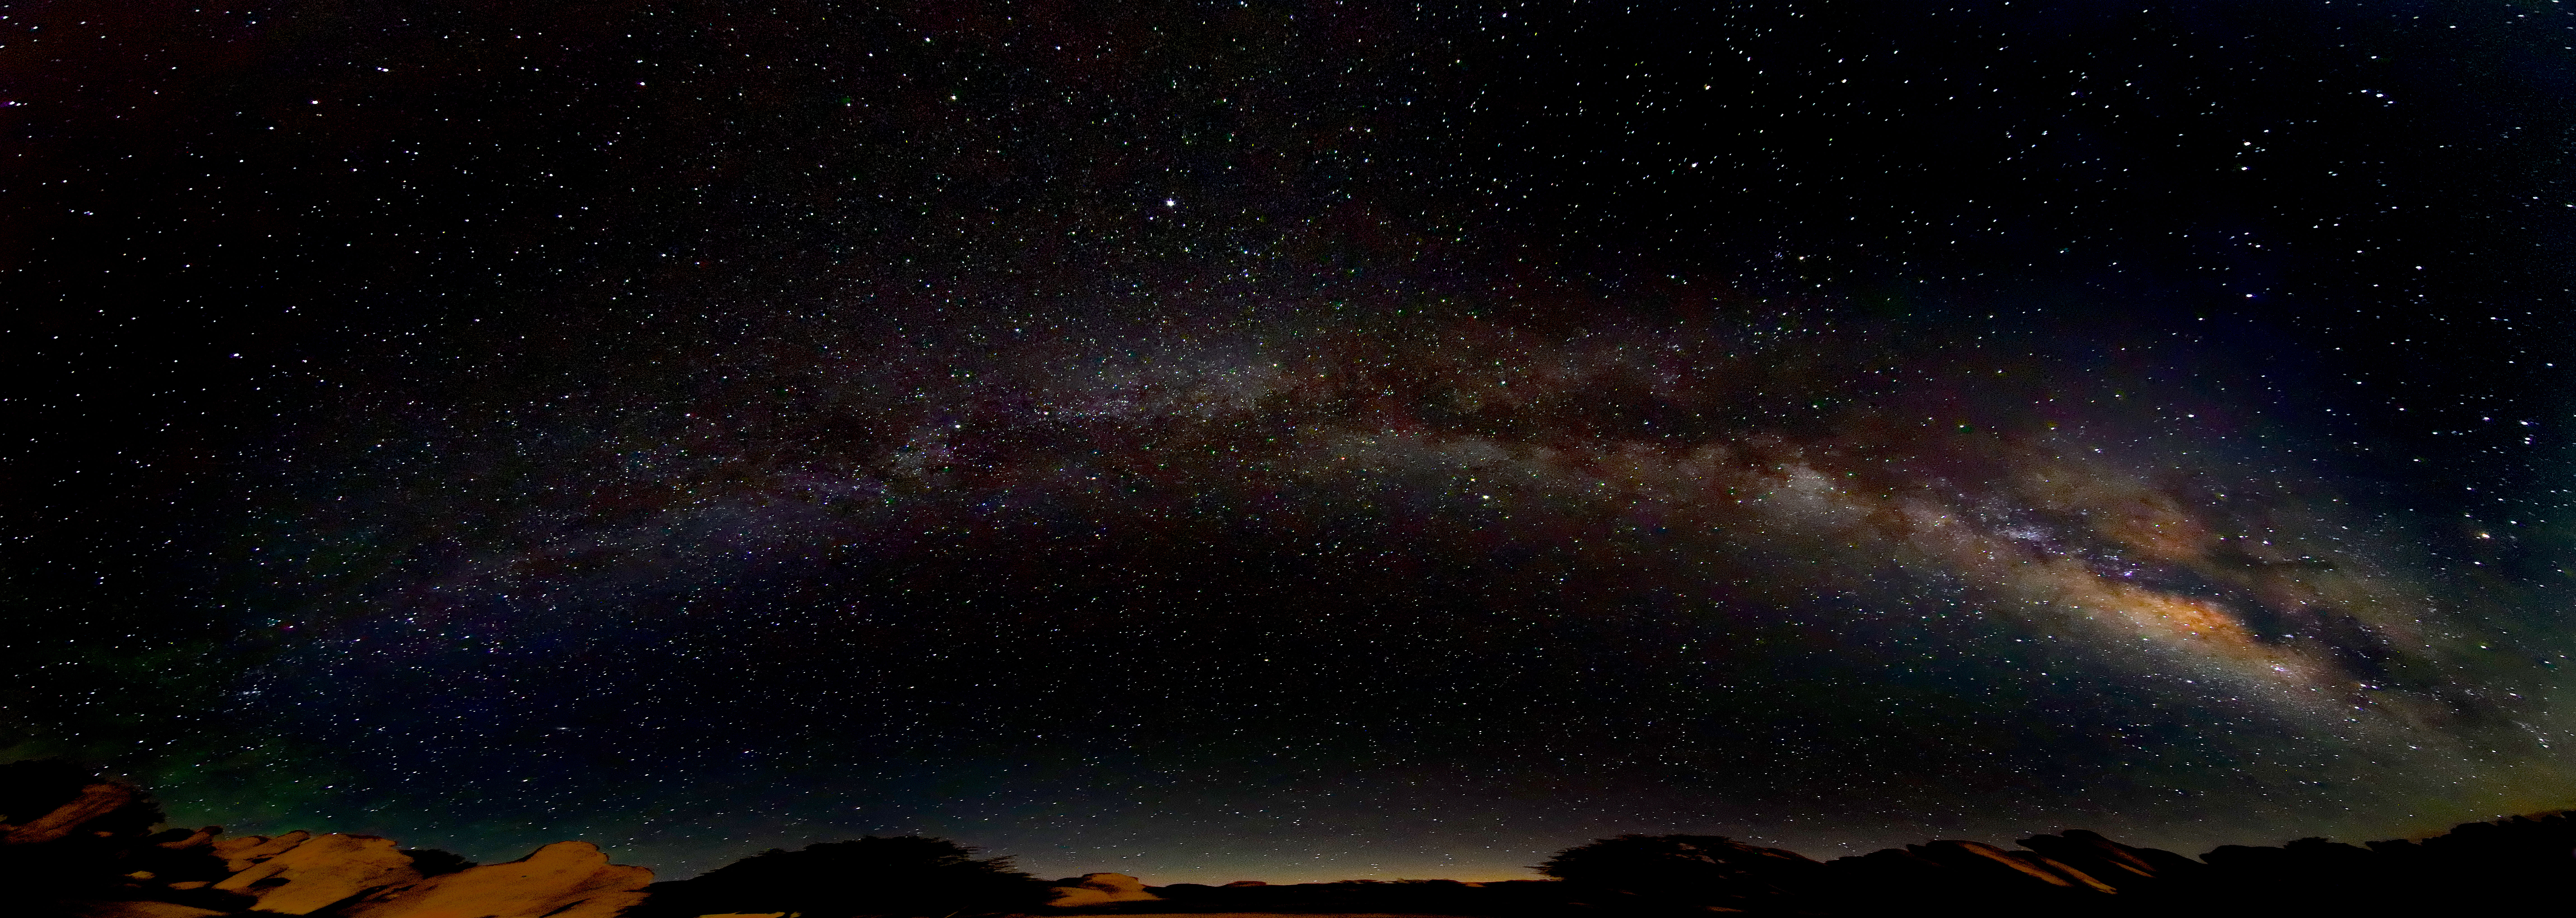
milky way, atmosphere, galaxy, outer space, cool image, astronomy, milkyway, starphotography, astrophotography, i, nikond800e, newmexico, rokinon8mm, cityofrocksstatepark, ptguipro, dxoopticspro9, astronomical object, spiral galaxy